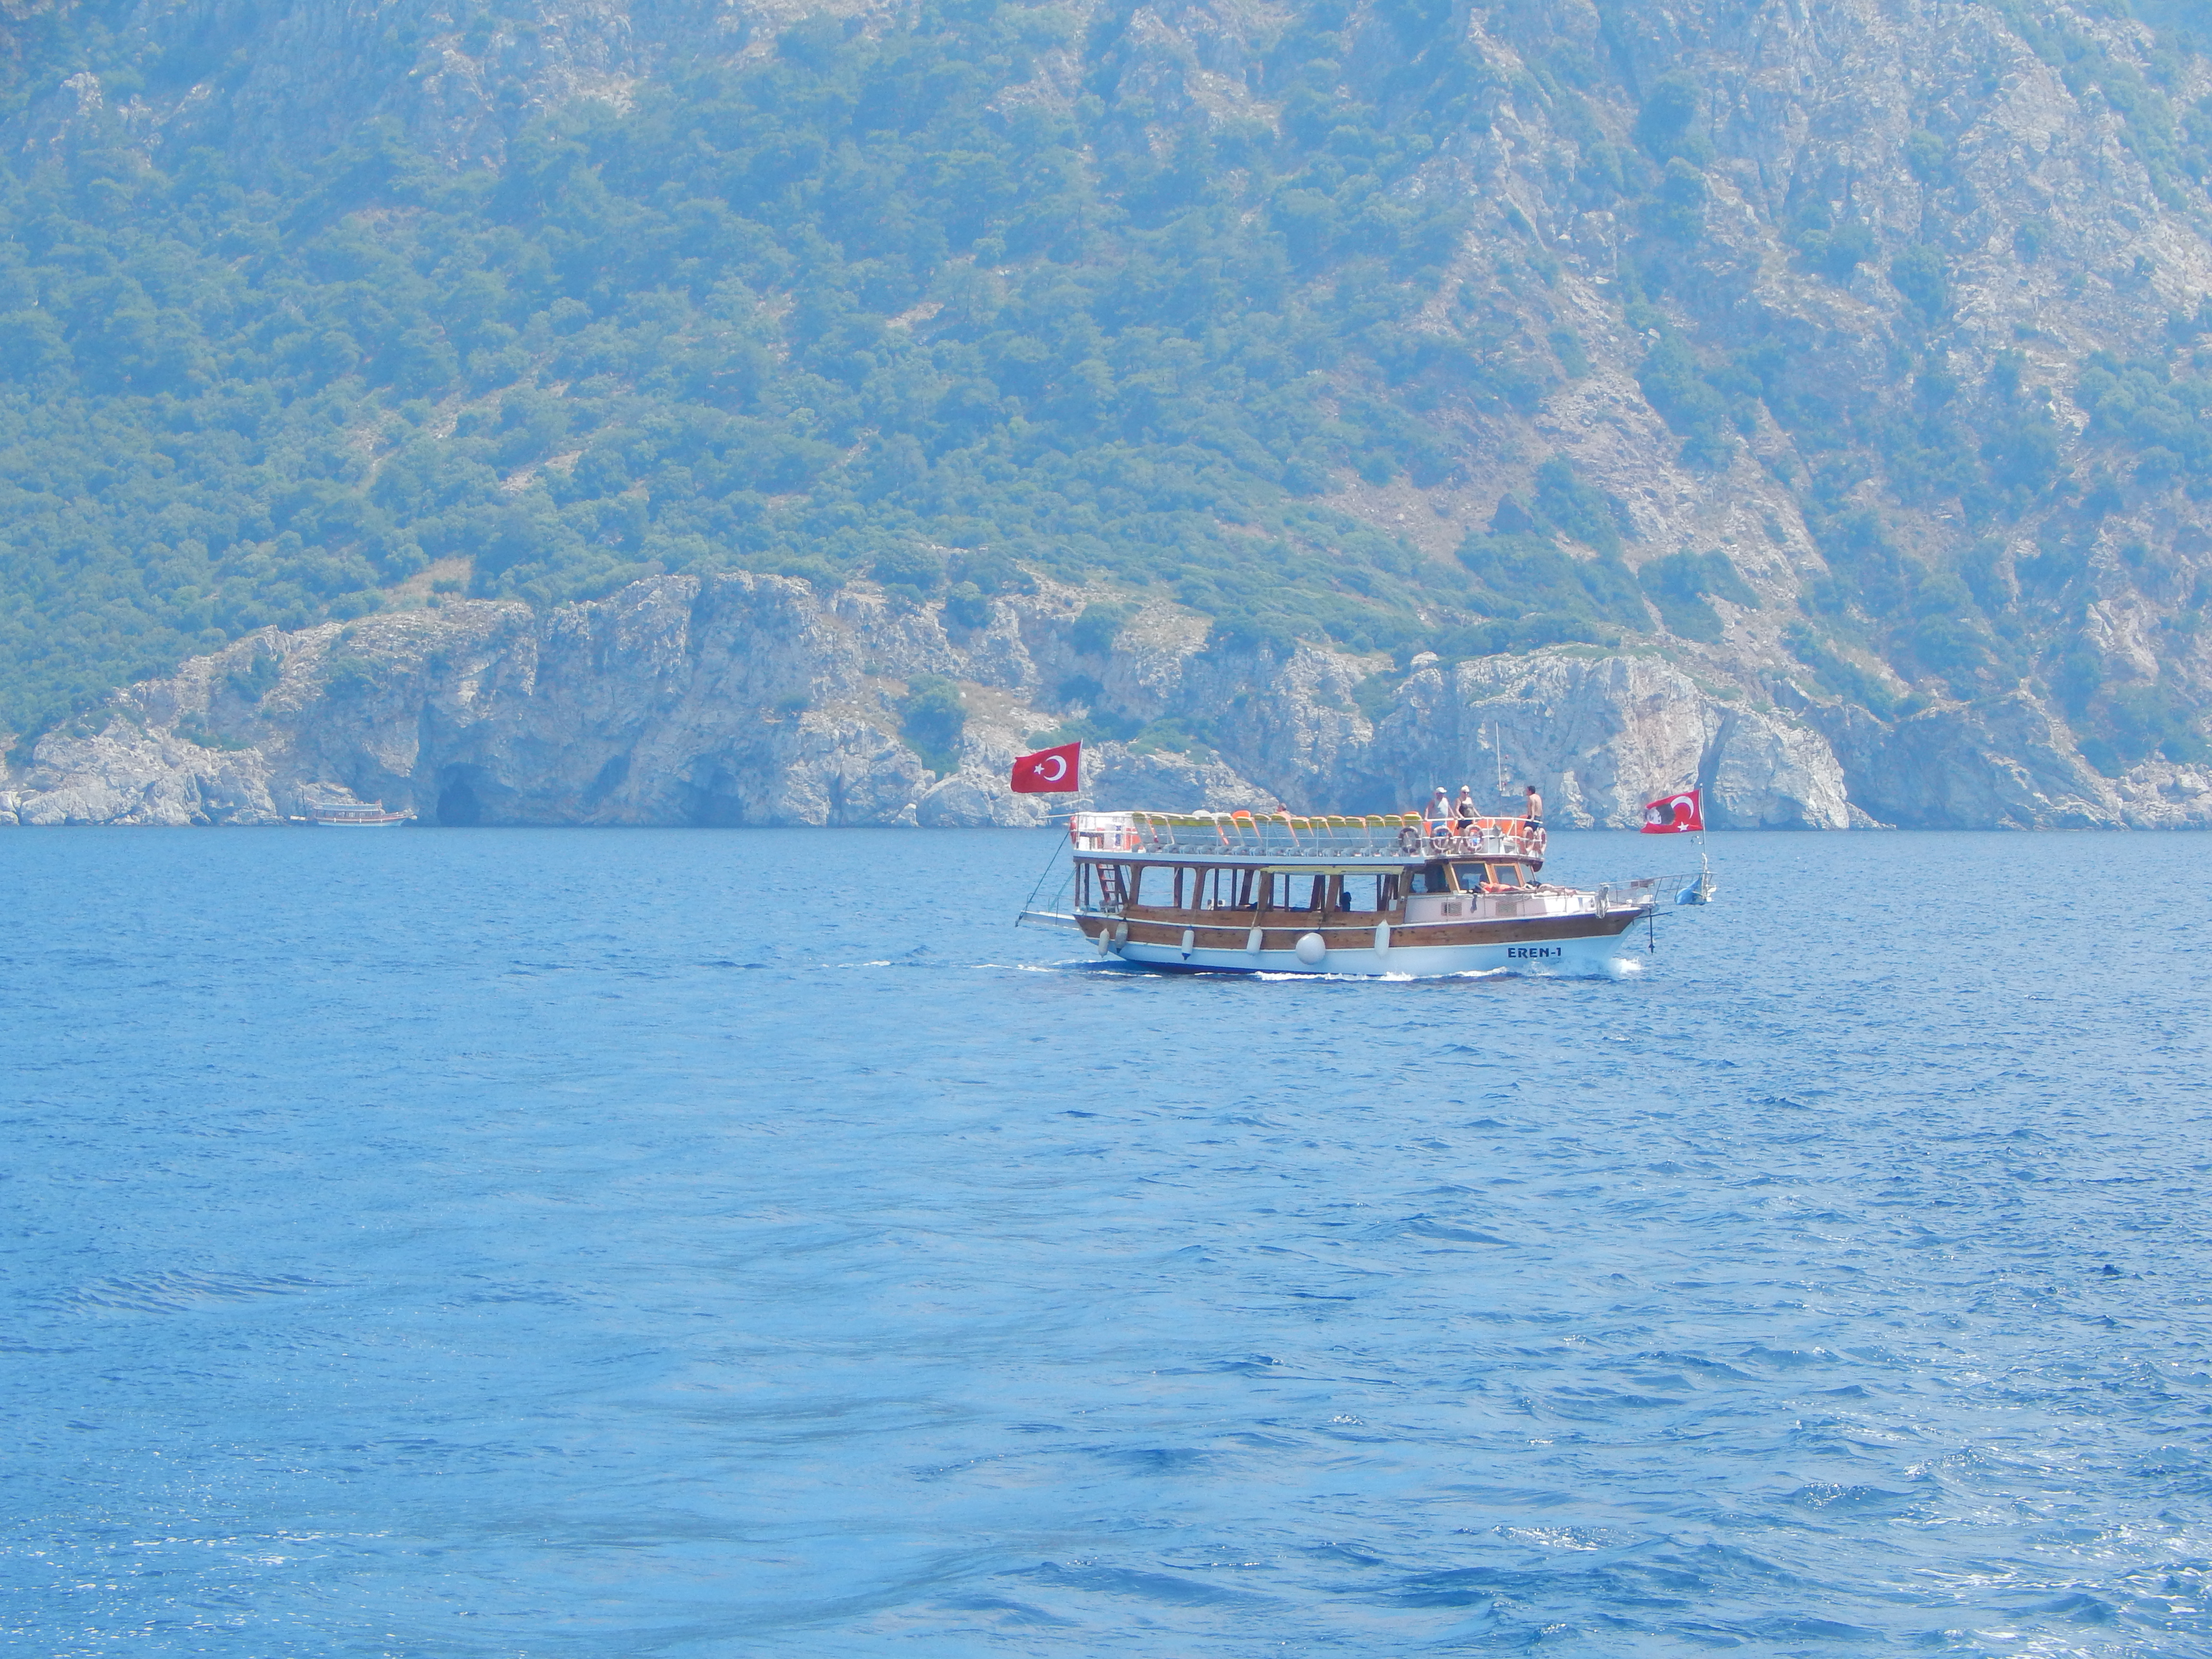
sea, landscape, marina, ship, view, travel, blue, summer, water, riviera, city, coast, boat, resort, harbor, cruise, yacht, sailing, destination, sky, water transportation, ocean, coastal and oceanic landforms, lake, calm, loch, bay, water resources, mountain, mountain range, fishing vessel, wave, watercraft, inlet, glacial landform, lake district, fjord, boating